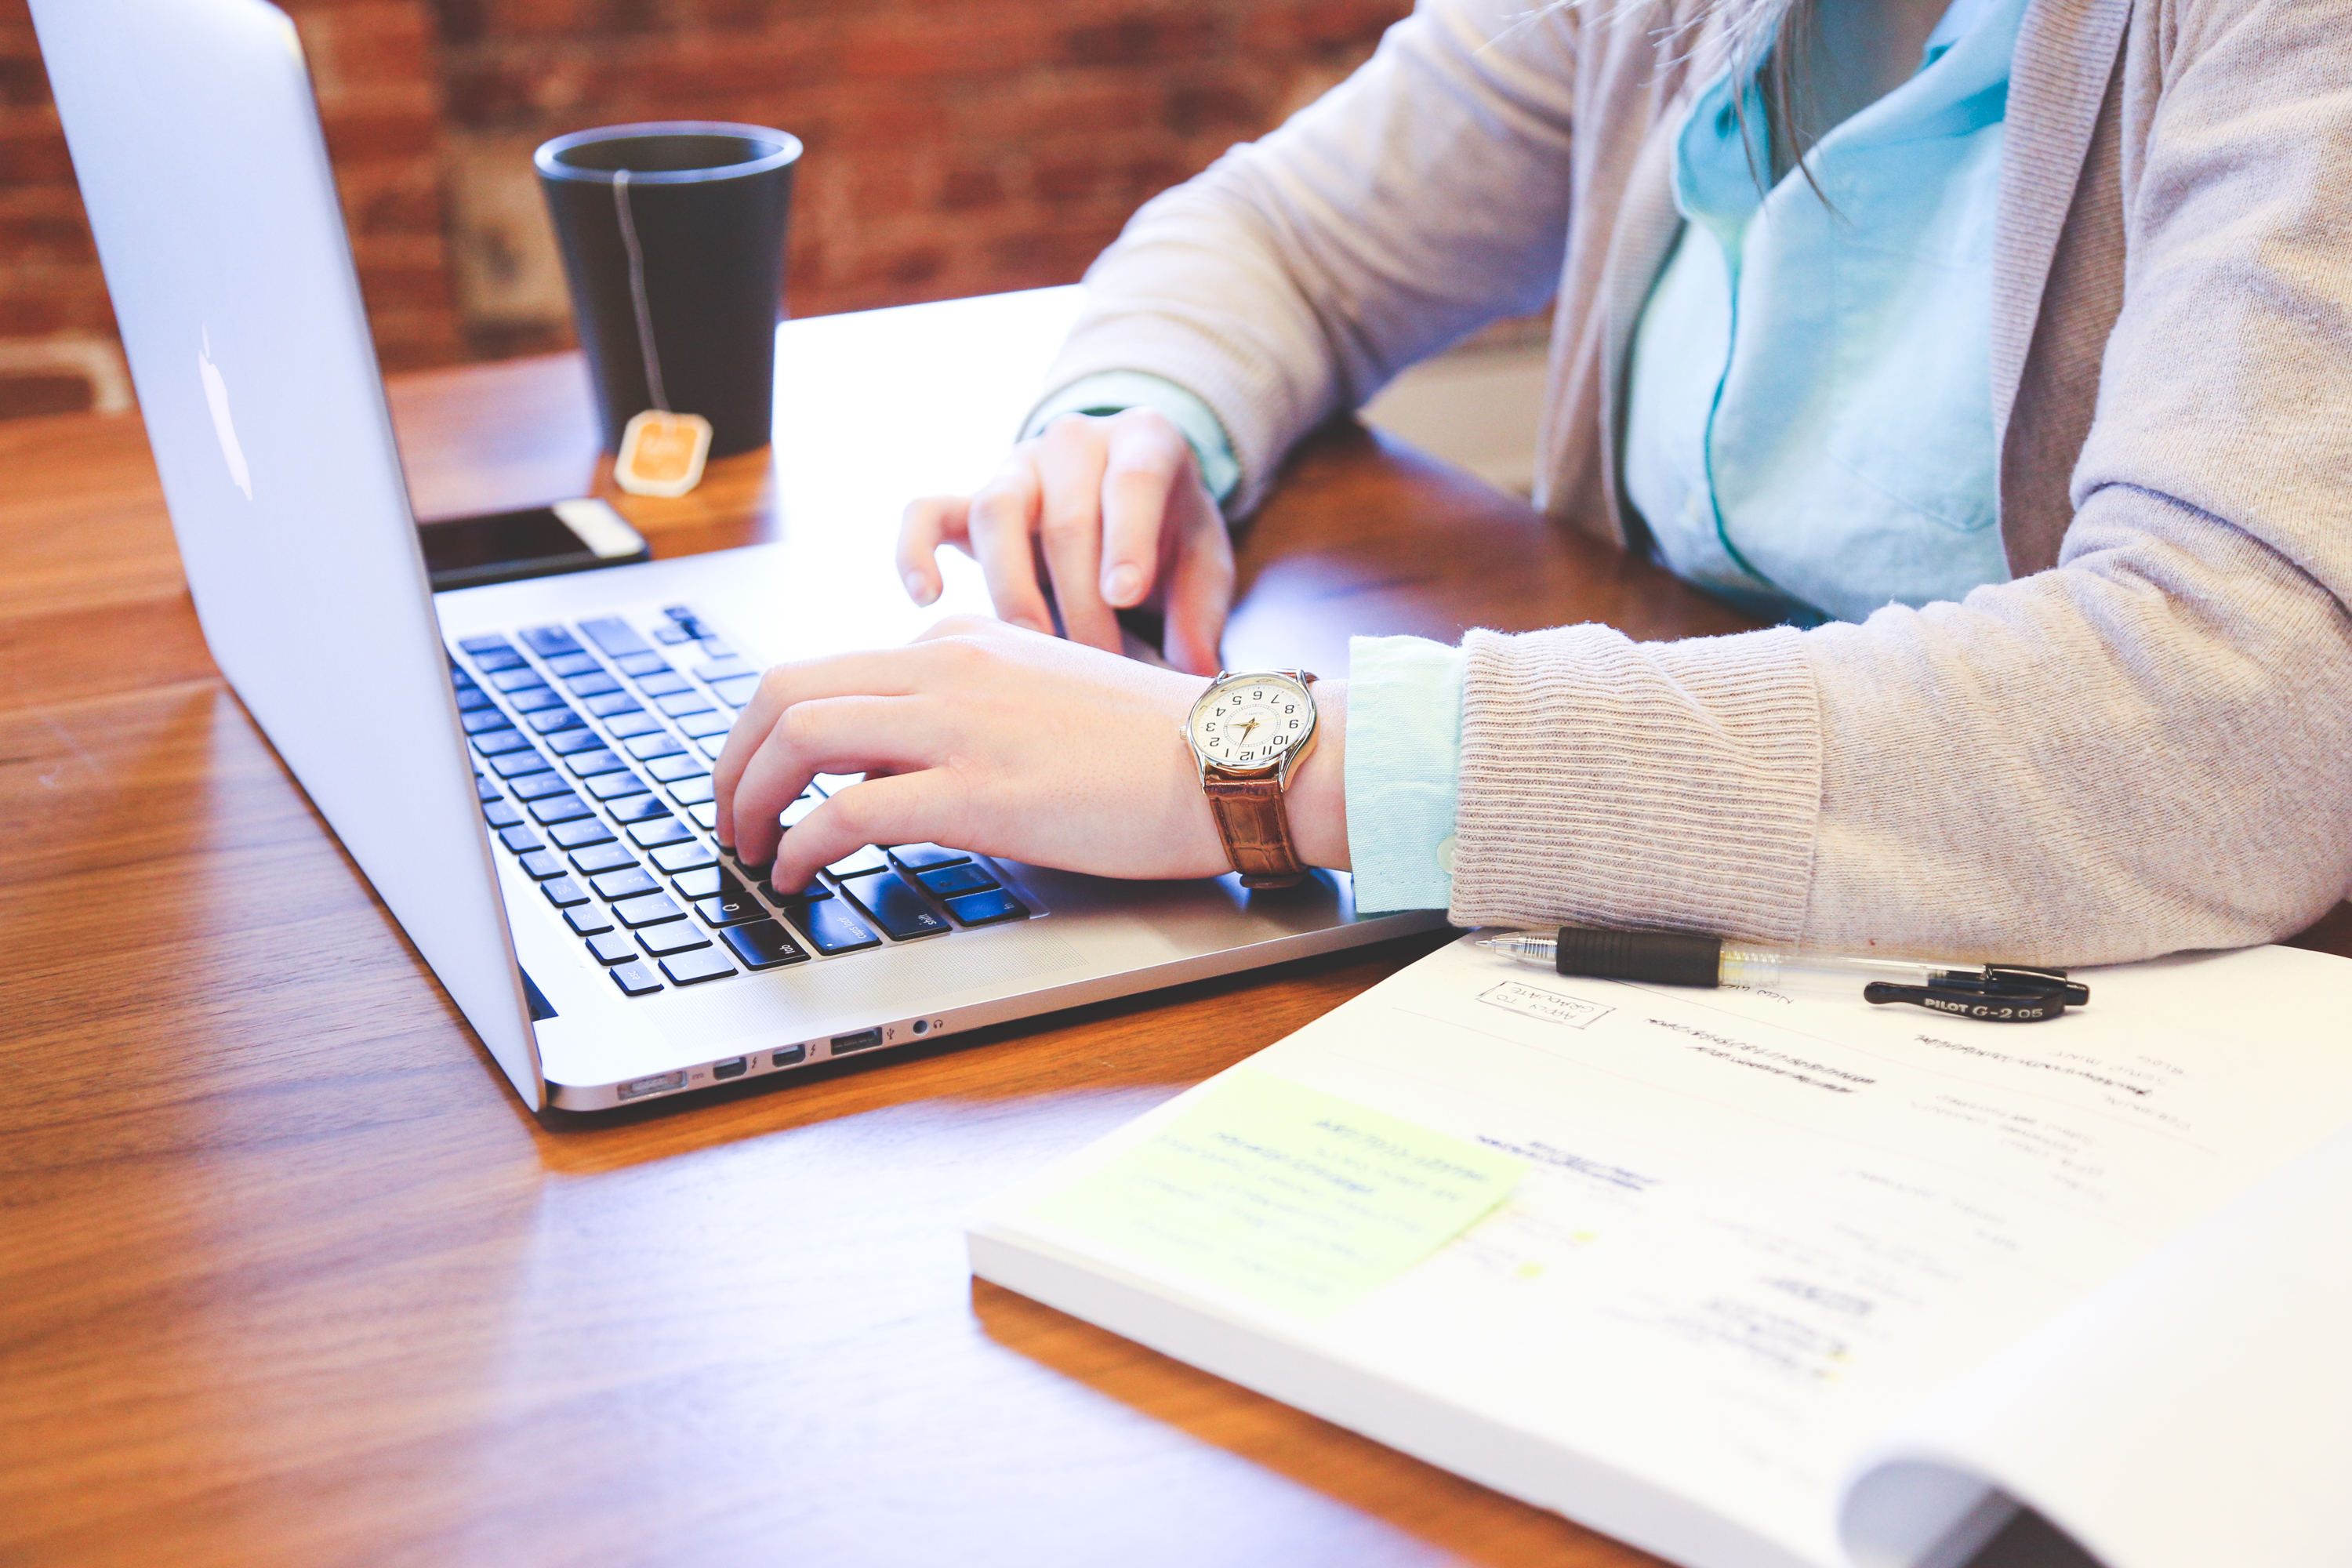
writing, hand, working, book, person, woman, brand, macbook pro, design, studying, learning, document, homework